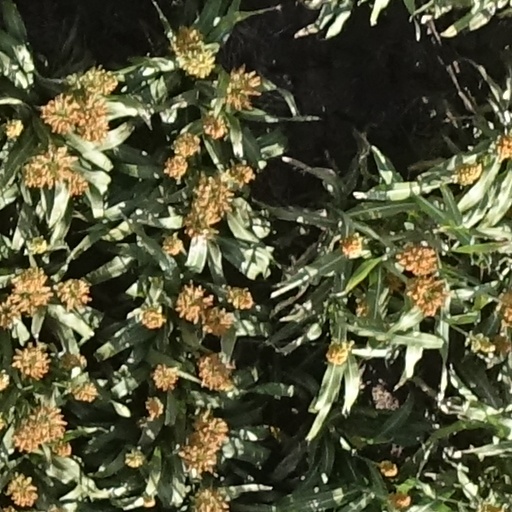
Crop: sorghum